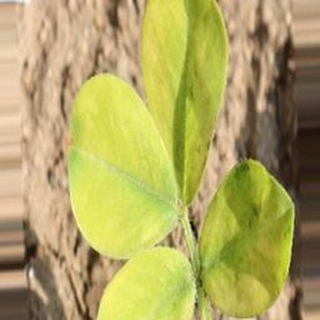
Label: groundnut_nutrition_deficiency